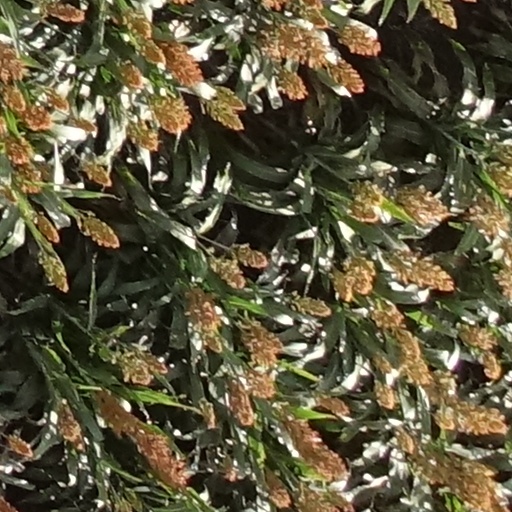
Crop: sorghum